Gadara

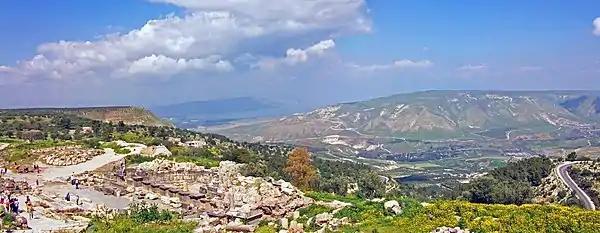
View north from Umm Qais: the Decumanus street of ancient Gadara in the foreground; the Galilean hills and the Sea of Galilee (centre-left), and the Golan Heights (right) in the background.

The 2nd century AD Roman aqueduct to Gadara supplied drinking water through a qanat long. Its longest underground section, running for 94 km, is the longest known tunnel from ancient times.